VR Class Rro

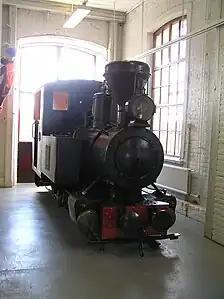
Class Rro 0-4-0T Narrow Gauge locomotive in the Finnish Railway Museum.

VR Class Rro was a locomotive of Finnish origin. The Rro portion of the name comes from a word RautatieRakennusOsasto which is the Railway Construction Department.